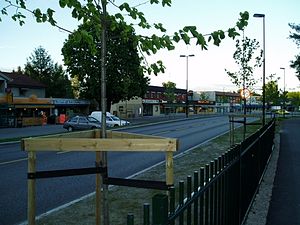
Råde / Billeder
Råde er en kommune i Viken fylke i Norge.